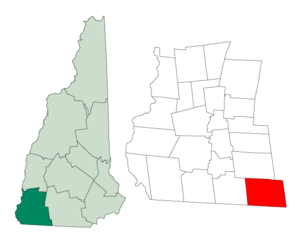
Rindge est une ville située dans le comté de Cheshire, dans le New Hampshire. Lors du recensement de 2010, elle comptait 6 014 habitants.